Masters of Mind

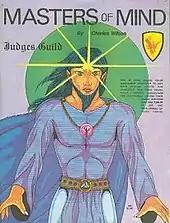

Masters of Mind is a 1981 fantasy role-playing game supplement published by Judges Guild for any role-playing game.